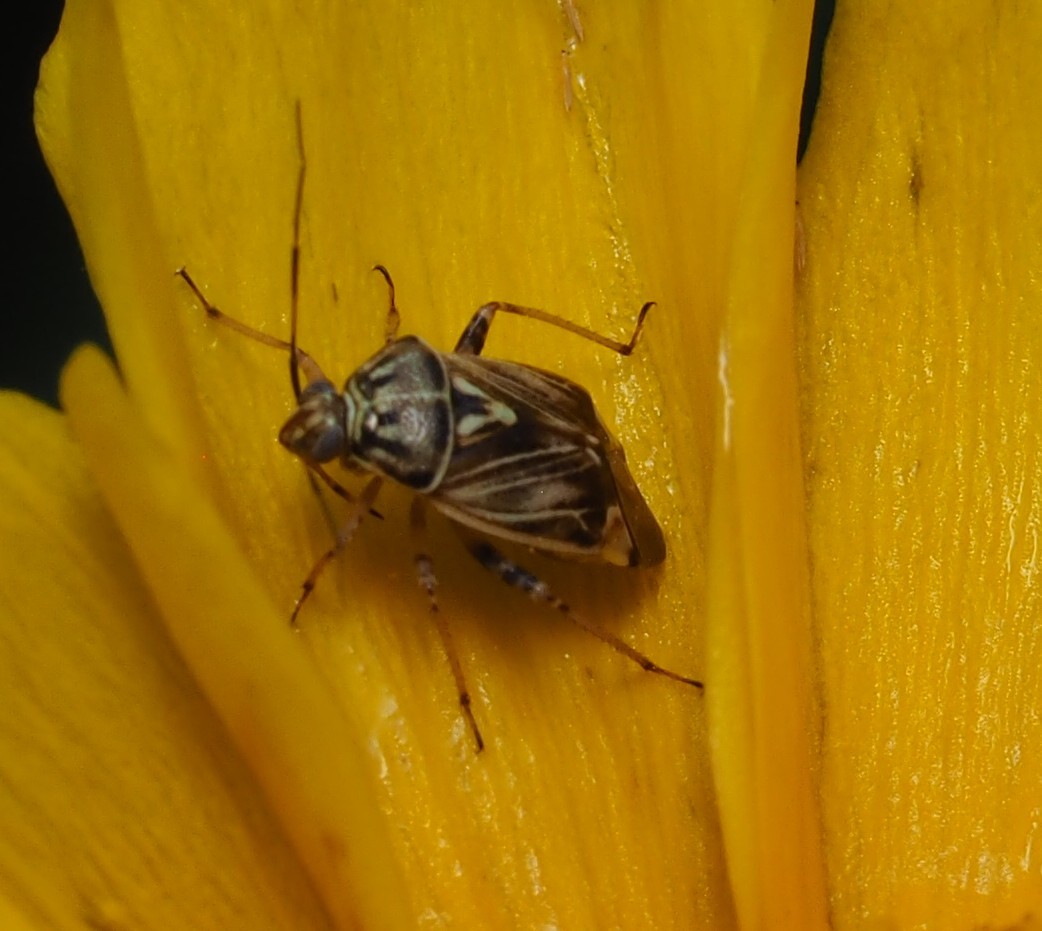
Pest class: lygus_bug